Central Province, Zambia

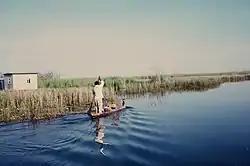
a fisherman riding a boat

Central Province is considered the birthplace of the national movement of Zambia. The United National Independence Party (UNIP) was founded in Kabwe by Kenneth Kaunda, who later became the first President of Zambia and remained in office from 1964 to 1991. The provincial capital is Kabwe, home of the Mulungushi Rock of Authority. This is a historic site, an isolated flat-topped hill, where in 1960, UNIP met for the first time, away from the eye of the colonial administration. It is still used for political gatherings, but the open air assemblies have been replaced by a conference centre built nearby at Mulungushi University. The Mulungushi River gives its name to many historical policies, buildings and organizations. The 1968 Mulungushi Declaration proclaimed the country as a socialist nation. Mulungushi Hall in the capital is the venue for most international conventions.